Auburn Tigers

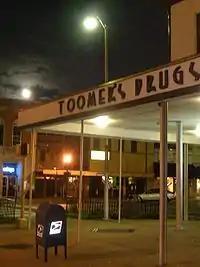
Toomers' Corner

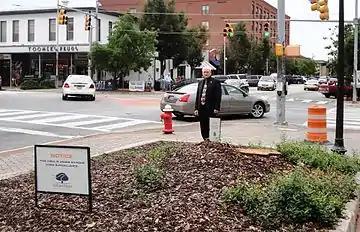
Toomer's Corner, at the intersection of College and Magnolia avenues in Auburn, Alabama, after the poisoned trees had been removed and the area placed under 24-hour surveillance

The intersection of Magnolia Avenue and College Street in Auburn, which marks the transition from downtown Auburn to the university campus, is known as Toomer's Corner. It is named for businessman and State Senator Sheldon Toomer who founded the Bank of Auburn on the corner of Magnolia Avenue and College Street in 1907. Toomer's Drugs is a small business on the corner that has been an Auburn landmark for over 130 years.